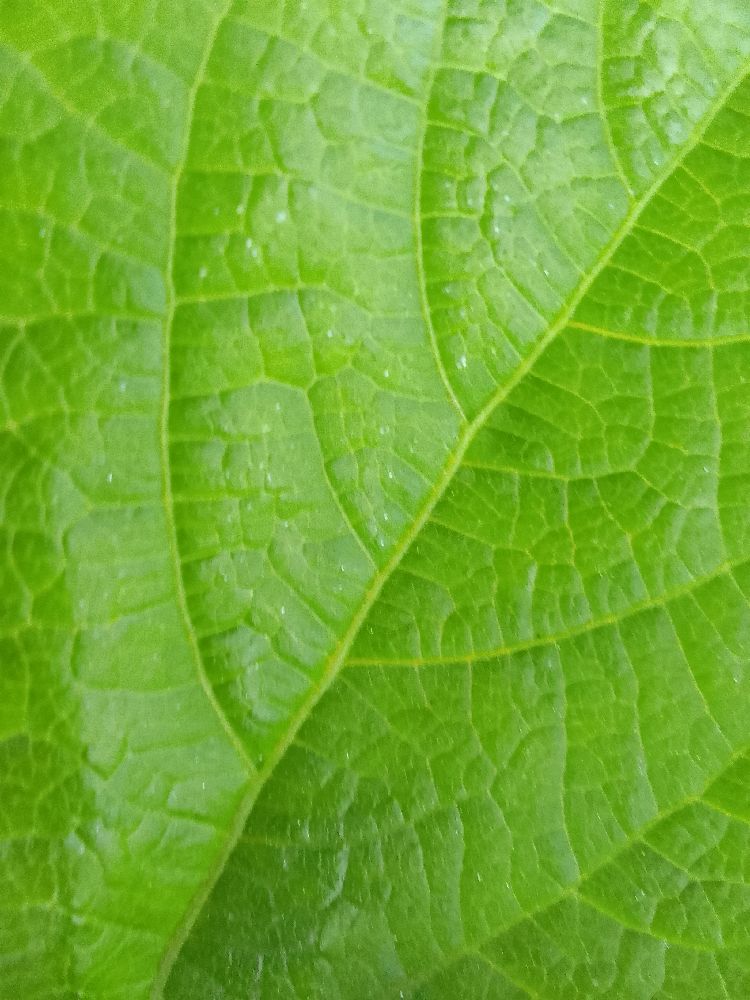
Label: healthy